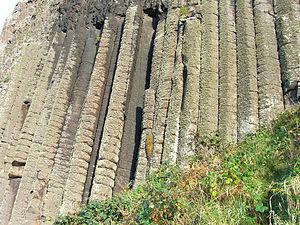
La Chaussée des Géants est une formation volcanique située sur la côte d'Irlande du Nord. Située à 3 km au nord de la ville de Bushmills dans le Comté d'Antrim, à l'extrémité septentrionale du plateau d'Antrim, elle se caractérise par environ 40 000 colonnes hexagonales verticales juxtaposées. L'ensemble, érodé par l'action de la mer, évoque un pavage qui débute de la base de la falaise et disparait dans la mer. Les colonnes sont visibles sur l'estran mais aussi dans la falaise haute de 28 mètres, qui constitue la bordure du plateau d'Antrim.
Le basalte est une roche magmatique volcanique issue d'un magma refroidi rapidement et caractérisée par sa composition minéralogique : plagioclases, de pyroxènes, d'olivine, et de 2 à 3 % de magnétite. Sur Terre, il a une origine volcanique et est un des constituants principaux de la croûte océanique. Sur la Lune, elle constitue la surface des mers lunaires. Ce serait un constituant important des croûtes de Mars, Vénus et Mercure.